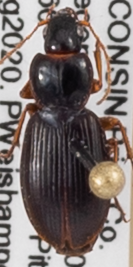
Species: Synuchus impunctatus
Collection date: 2020-08-11
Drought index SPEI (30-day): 2.09
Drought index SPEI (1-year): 2.09
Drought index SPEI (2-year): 2.09